One57

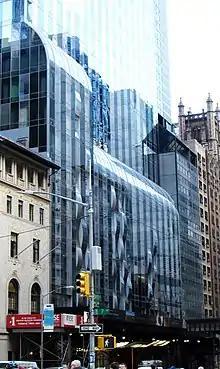
The base of One57 as seen from Seventh Avenue

One57 was developed by Extell Development Company, which in turn was led by Gary Barnett. The building was designed by architect Christian de Portzamparc, while the interior design was by New York-based designer Thomas Juul-Hansen. The building has a roof height of and its top floor at . The certificate of occupancy issued by the New York City Department of Buildings lists the building as having 73 stories above ground level, with a height of . The top story is numbered as floor 90.